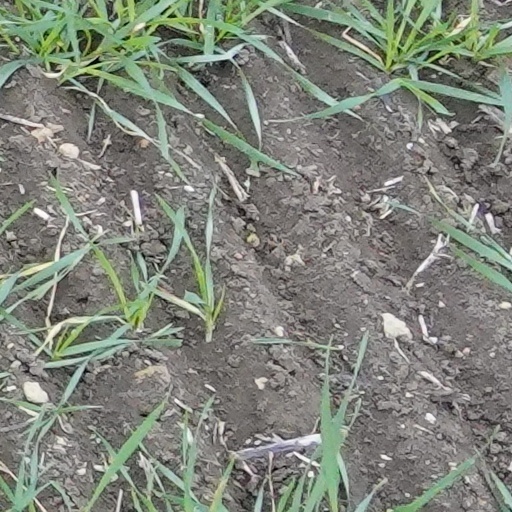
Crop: wheat